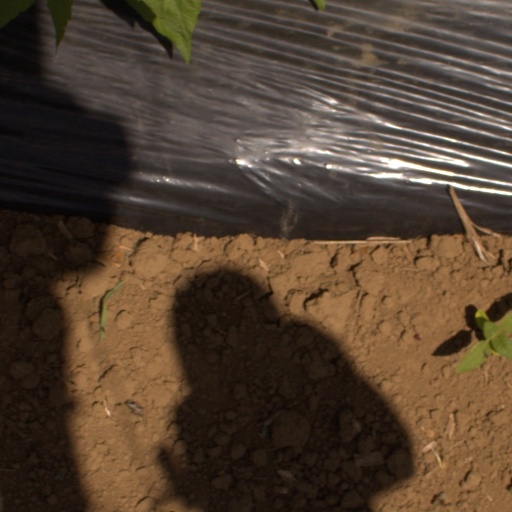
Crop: Jerusalem artichoke